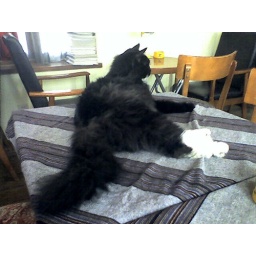
A black cat in Hump Cafe (Wangzhuang Road, Beijing, China), just sleeping on my table :)